Anna Wheeler (author)

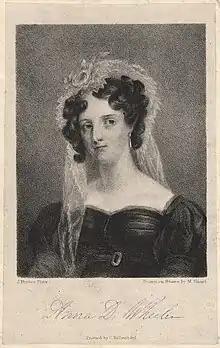

Anna Wheeler (c. 1780 – 1848), also known by her maiden name of Anna Doyle, was an Irish-born British writer and advocate of political rights for women and the benefits of contraception. She married Francis Massey Wheeler when she was "about 16" and he was "about 19", although the year is not known. They separated twelve years later. After his death she supplemented her income by translating the works of French philosophers.